Pink Skies Ahead

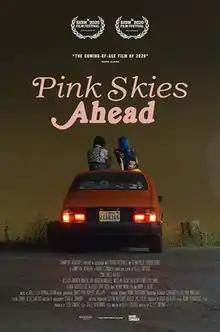
Film poster

Pink Skies Ahead is a 2020 American comedy-drama film written and directed by Kelly Oxford in her directorial debut. It stars Jessica Barden, Marcia Gay Harden, Michael McKean, Rosa Salazar, Lewis Pullman, Devon Bostick, Odeya Rush, Evan Ross, Henry Winkler and Mary J. Blige.